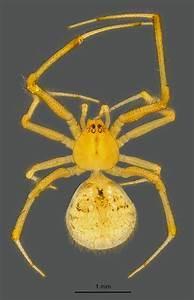
spider